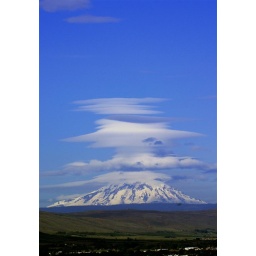
I took several shot of the clouds stacking up over the mountain and this was one of my favorites.